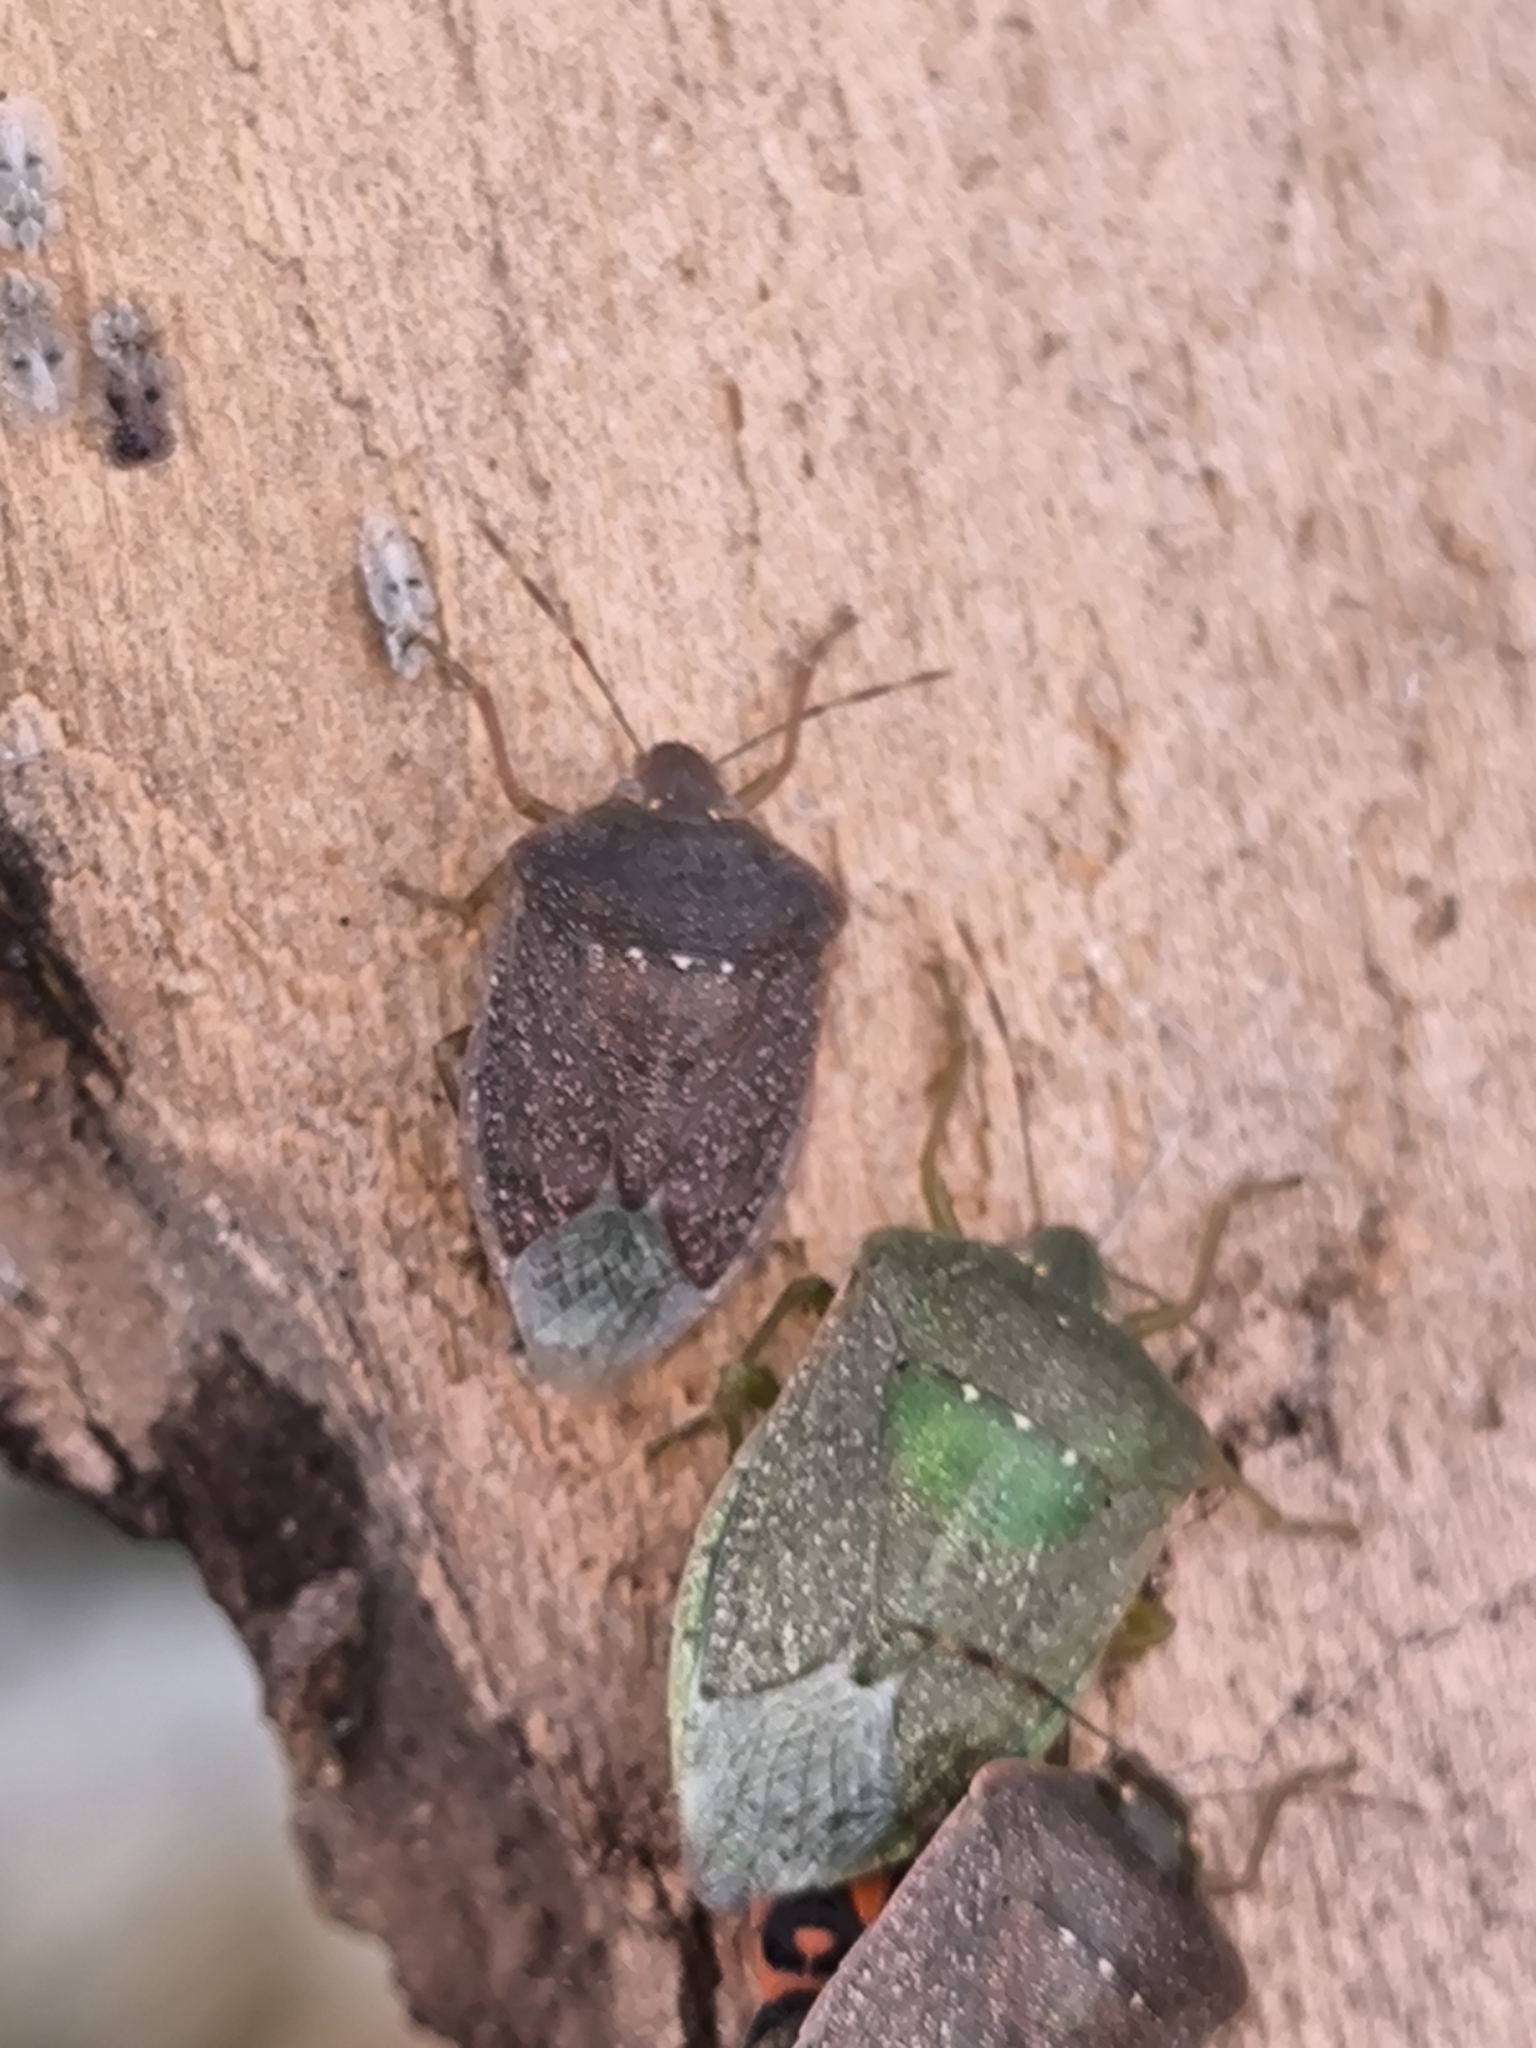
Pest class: stink_bug